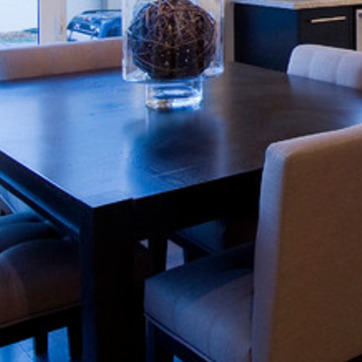
Material: wood